Ernesto Nicolini

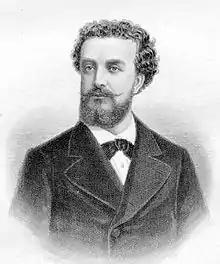
Ernesto Nicolini

Ernesto Nicolini (23 February 1834 – 18 January 1898) was a French operatic dramatic tenor, particularly associated with the French and Italian repertories.